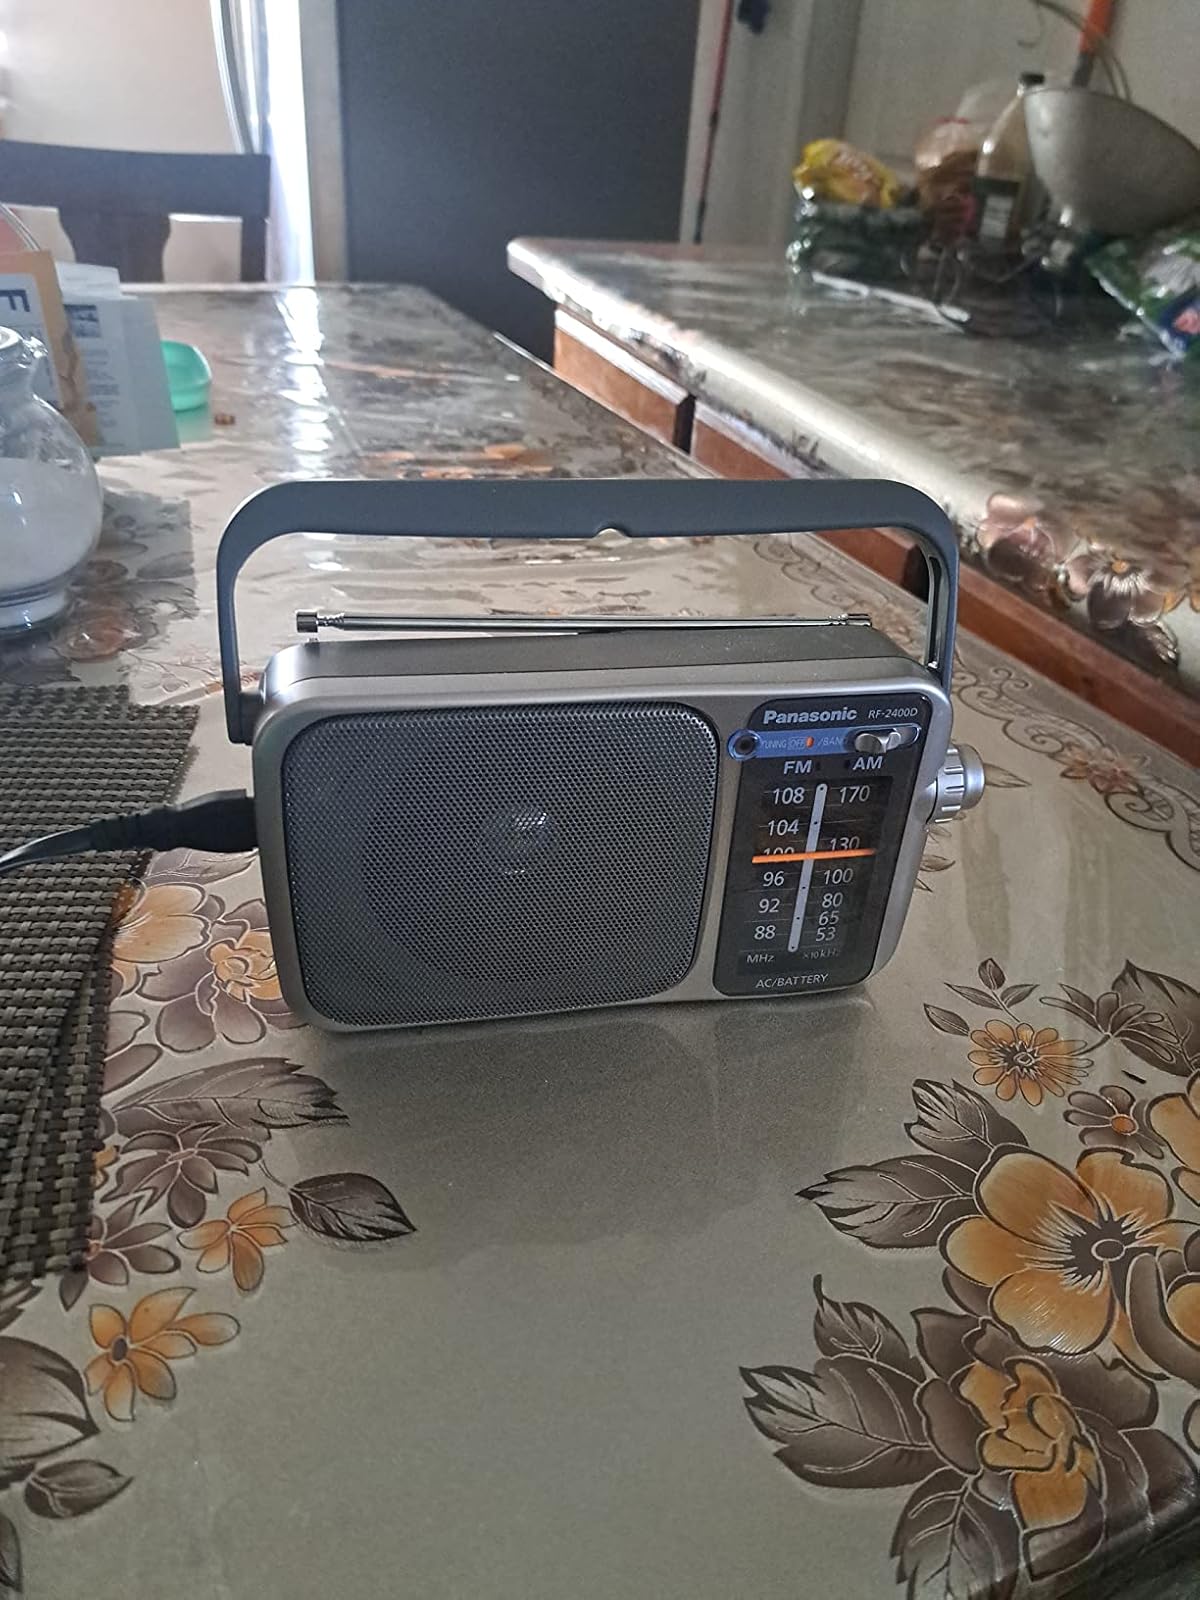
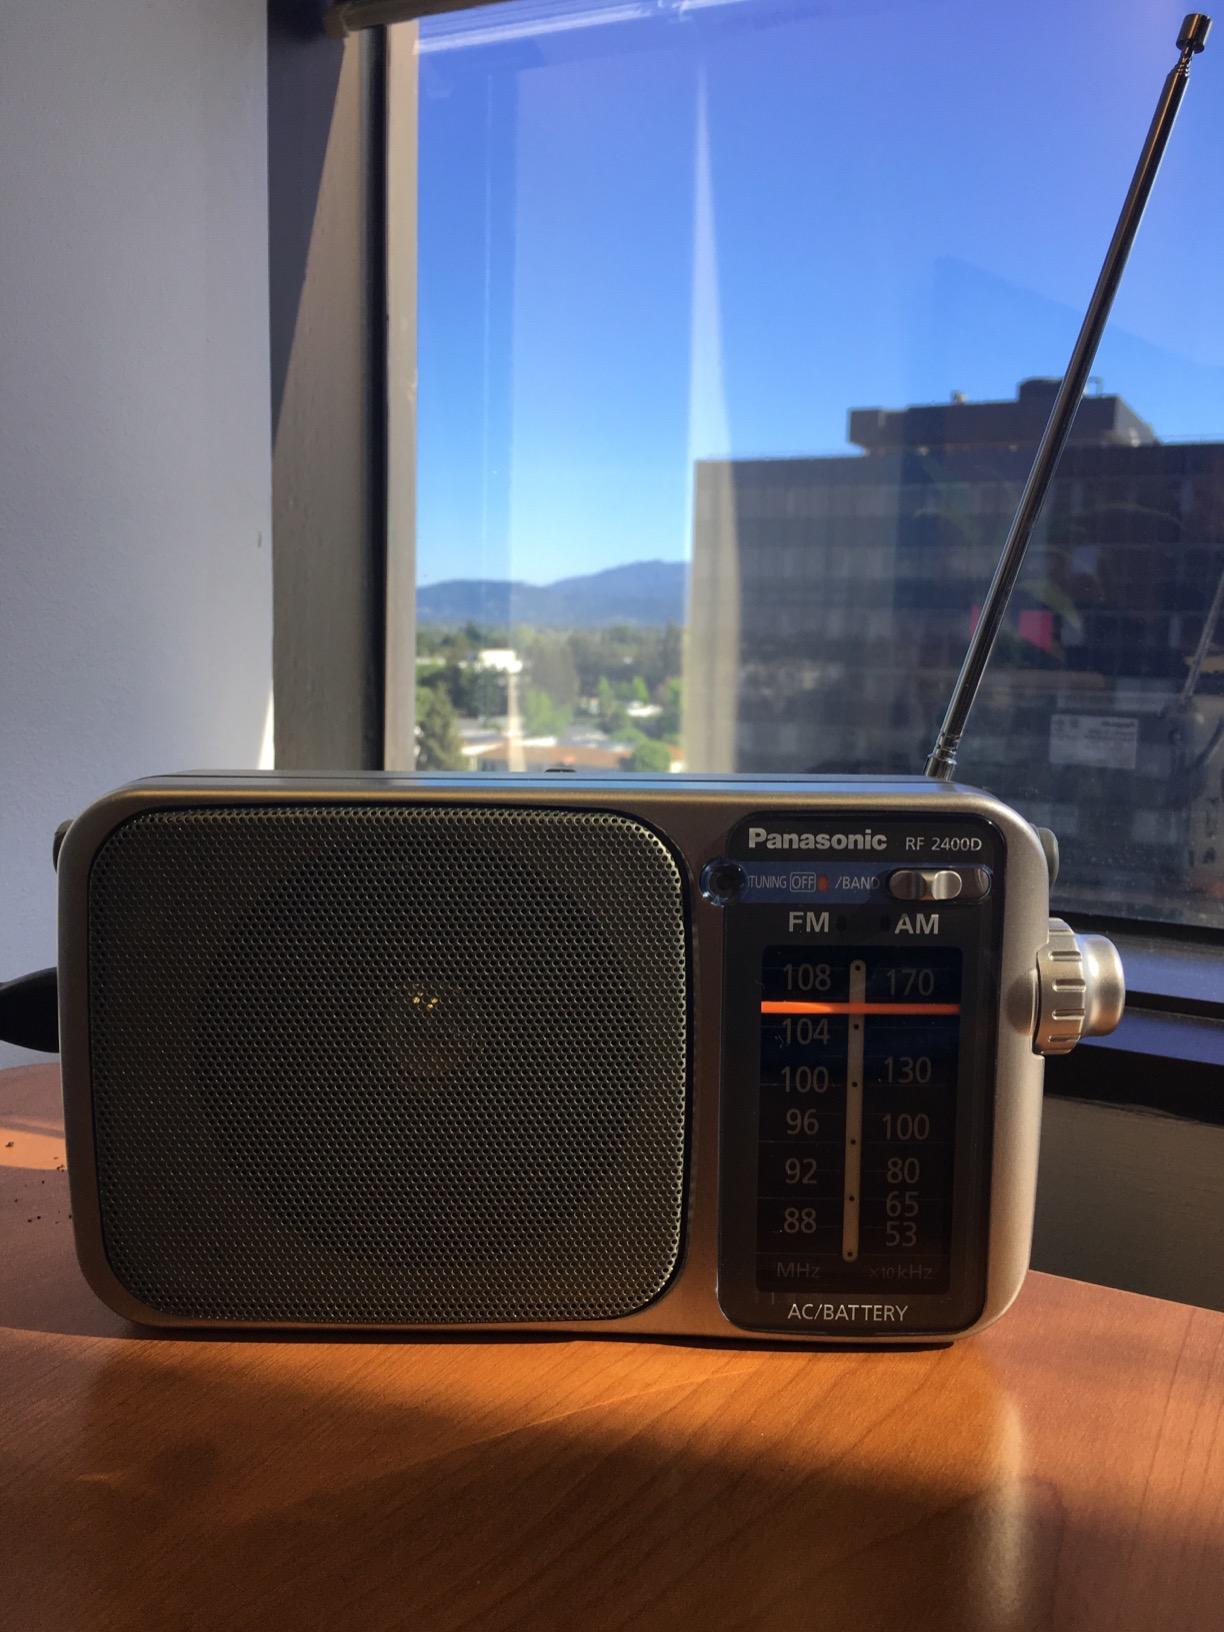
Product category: radio
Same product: yes